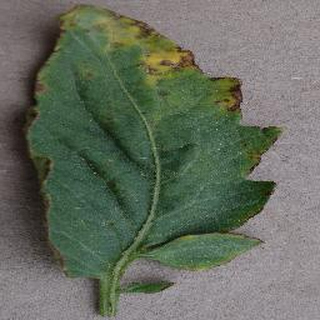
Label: tomato_bacterial_spot